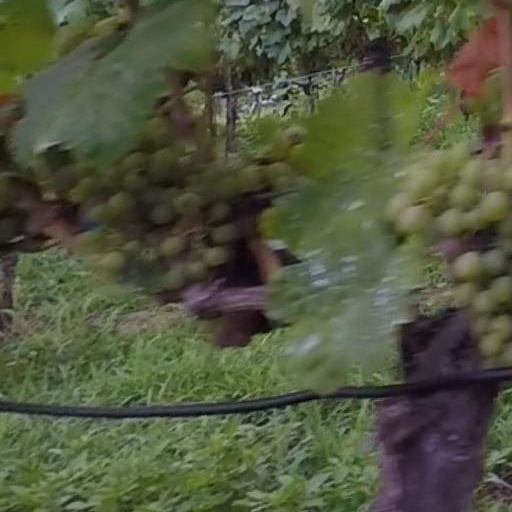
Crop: grape